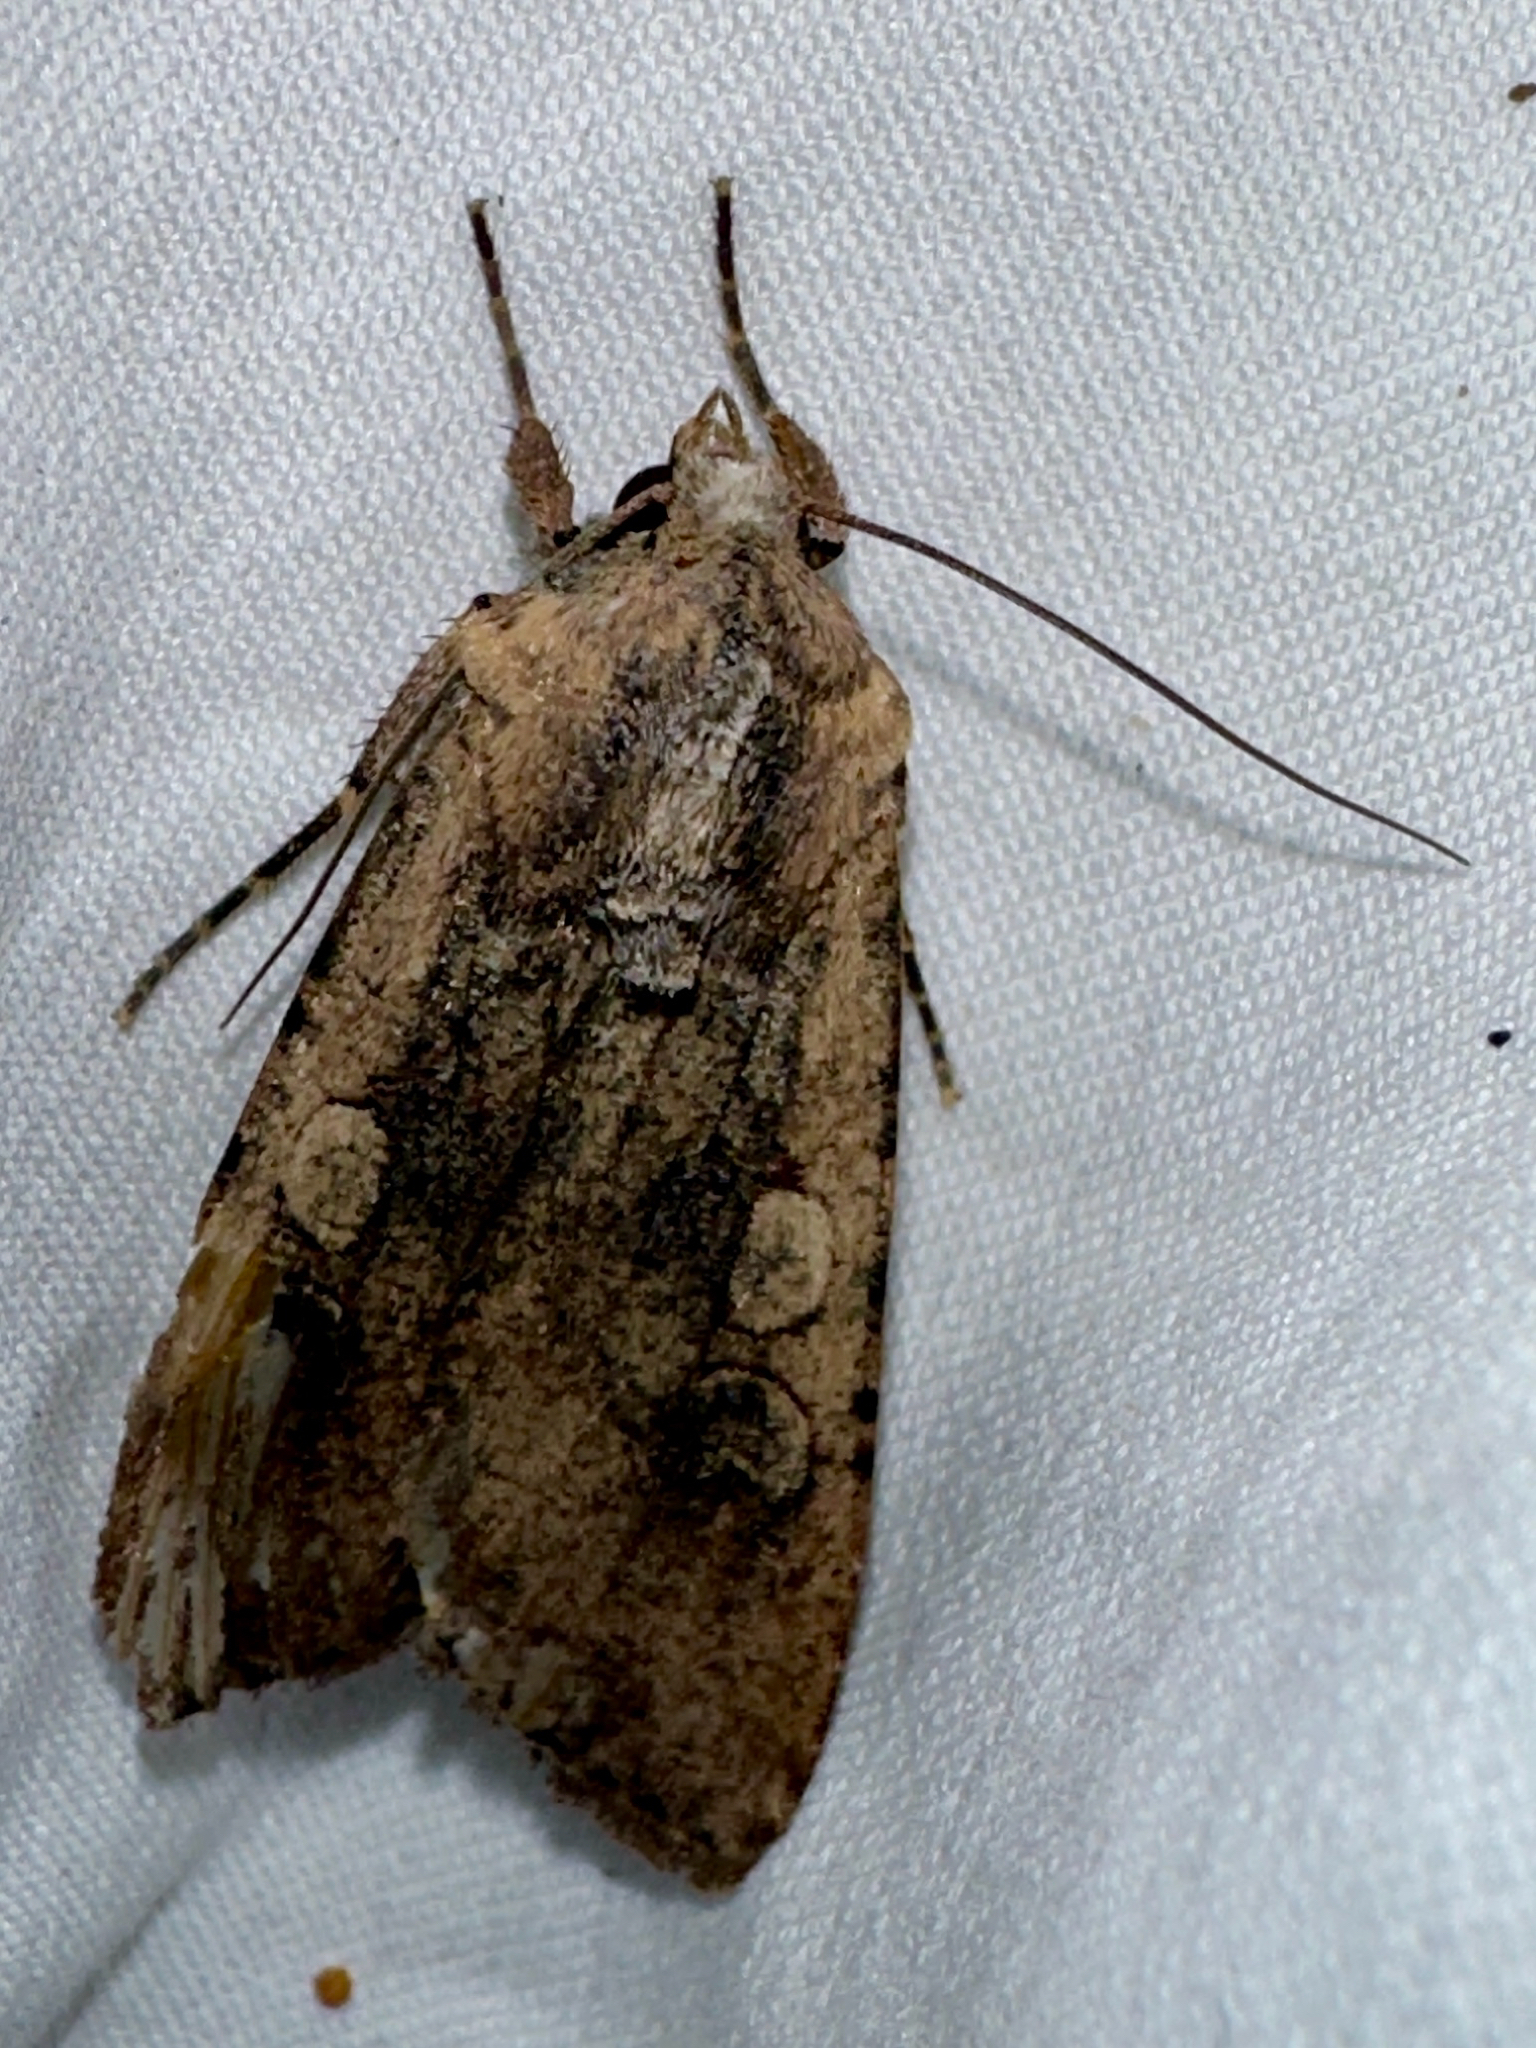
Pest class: cutworms